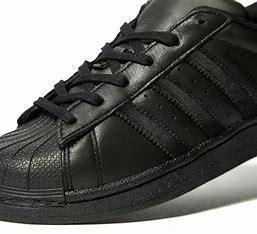
Brand: adidas
Model: Originals Superstar